Bodmin (UK Parliament constituency)

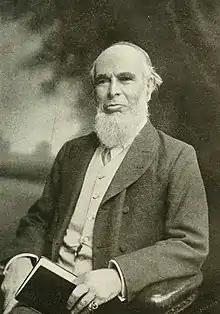
Courtney

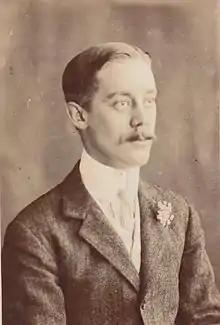
Agar-Robartes

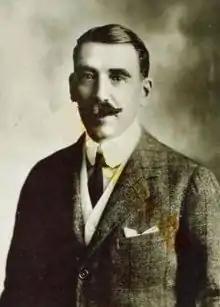
Cecil Grenfell

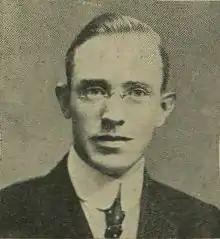
Isaac Foot

Another general election was required to take place before the end of 1915. The political parties had been making preparations for an election to take place and by July 1914, the following candidates had been selected;